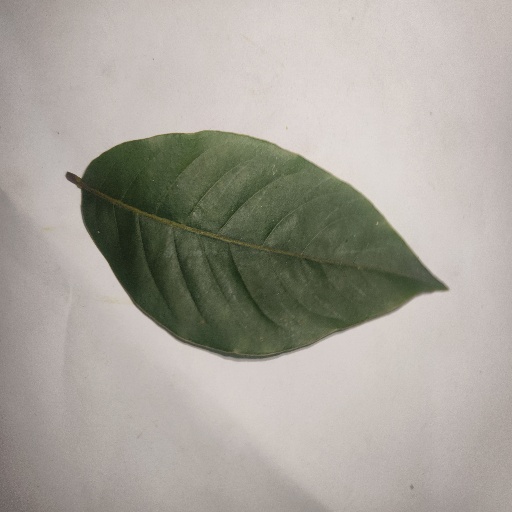
Species: HariTaki
Leaf condition: Healthy Leaf